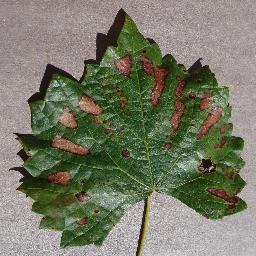
Label: Grape___Esca_(Black_Measles)